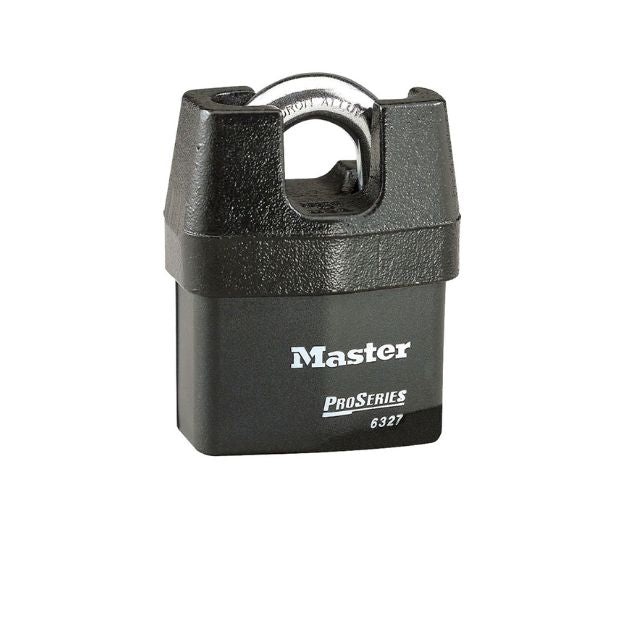
Master Lock 6327KA 19G683 Padlock (Key Number KA19G683)
Master Lock 6327KA 19G683 Padlock: Master Lock No. 6327KA-19G683 Pro Series Shrouded Shackle Locks. Keying : Keyed Alike to Match KA# 19G683; Shackle : 3/4" Tall. Master Lock No. 6327KA 19G683 Padlock Iron Shroud Protects from Bolt Cutters ProSeries Locks Designed for Commercial and Industrial Applications 2-5/8" (67mm) Wide Heavy Steel Body Withstands Physical Attack Dual Ball Locking Mechanism Resists Pulling and Prying Cylinder : Rekeyable 5-Pin W6000 Cylinder with Pick-Proof Spool Pins Keyed Alike (KA): All Locks Will Come With the Same 2 Keys (19G683) Delivery : All Special Key Number Orders Have a 10-12 Working Day Lead Time Master Lock : All Special Orders Are Keyed & Shipped Direct From Master Lock Shackle : 3/4" (19mm) Tall, 7/16" (11mm) Hardened Boron Alloy Shackle for Maximum Cut Resistance Specs_Width: 2-5/8" Wide; A : 7/16" (11mm) B : 3/4" (19mm); C : 7/8" (22mm) For 6327KA 19G683 Extra Cut Keys
Brand: Master Lock
Category: Hardware > Locks & Keys > Locks & Latches